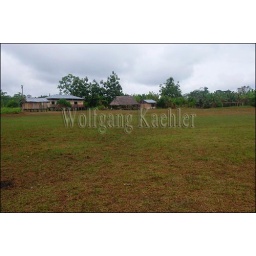
Peru, amazon river basin, near iquitos, maranon river, village soccer field